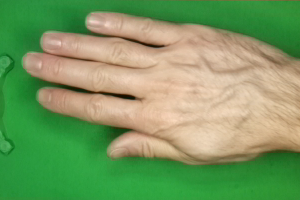
Label: paper